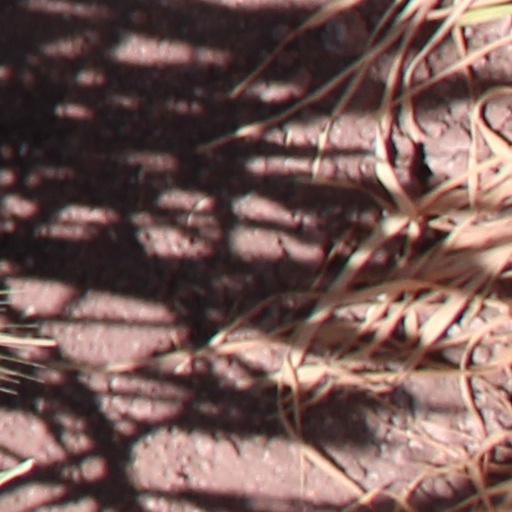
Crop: wheat